List of awards and nominations received by Mandy Moore

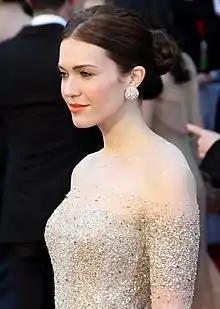
Moore at the 83rd Academy Awards, 2011

The following is a list of awards and nominations received by American actress and singer Mandy Moore.